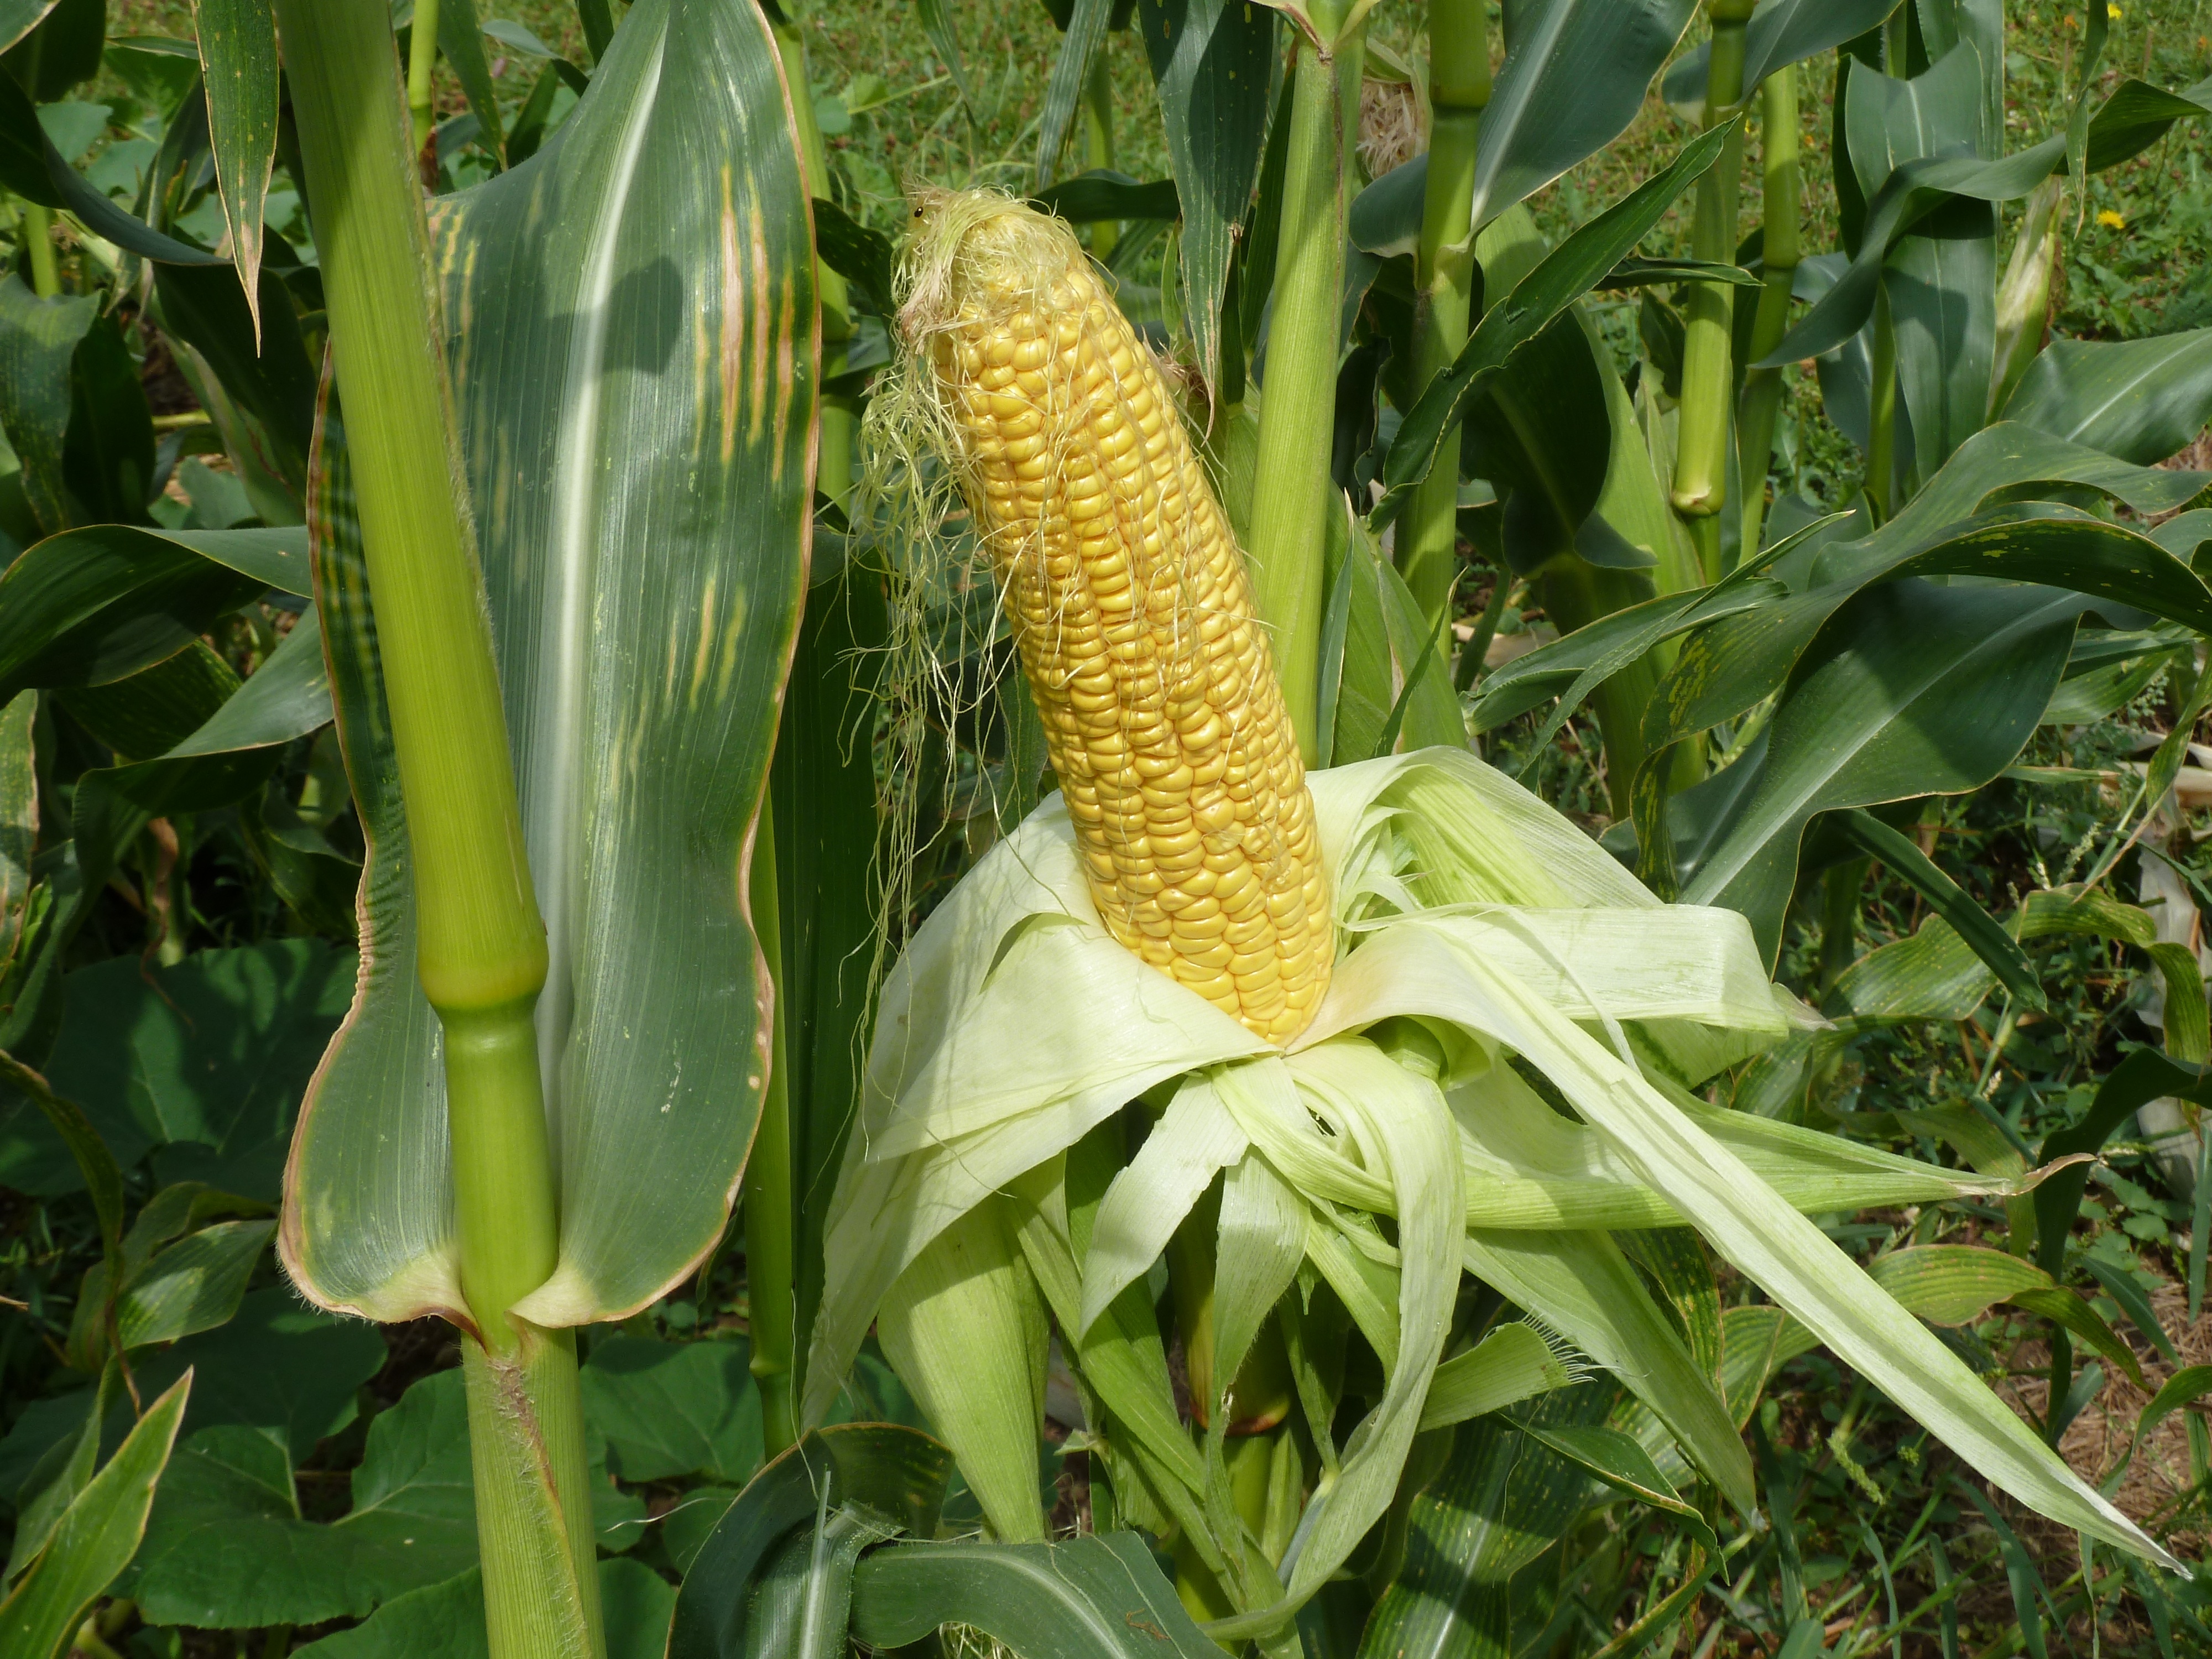
plant, field, fruit, flower, food, harvest, produce, crop, botany, agriculture, garden, sweet corn, maize, arum, flowering plant, commodity, grass family, land plant, food grain